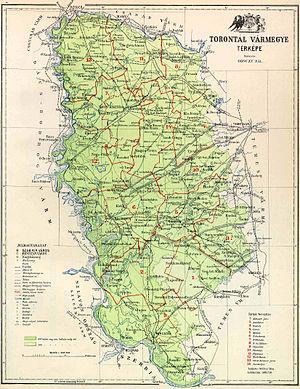
Torontál est un ancien comitat du royaume de Hongrie fondé au XIVᵉ siècle.